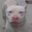
Label: dog